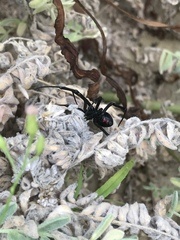
Species: Lactrodectus_hesperus